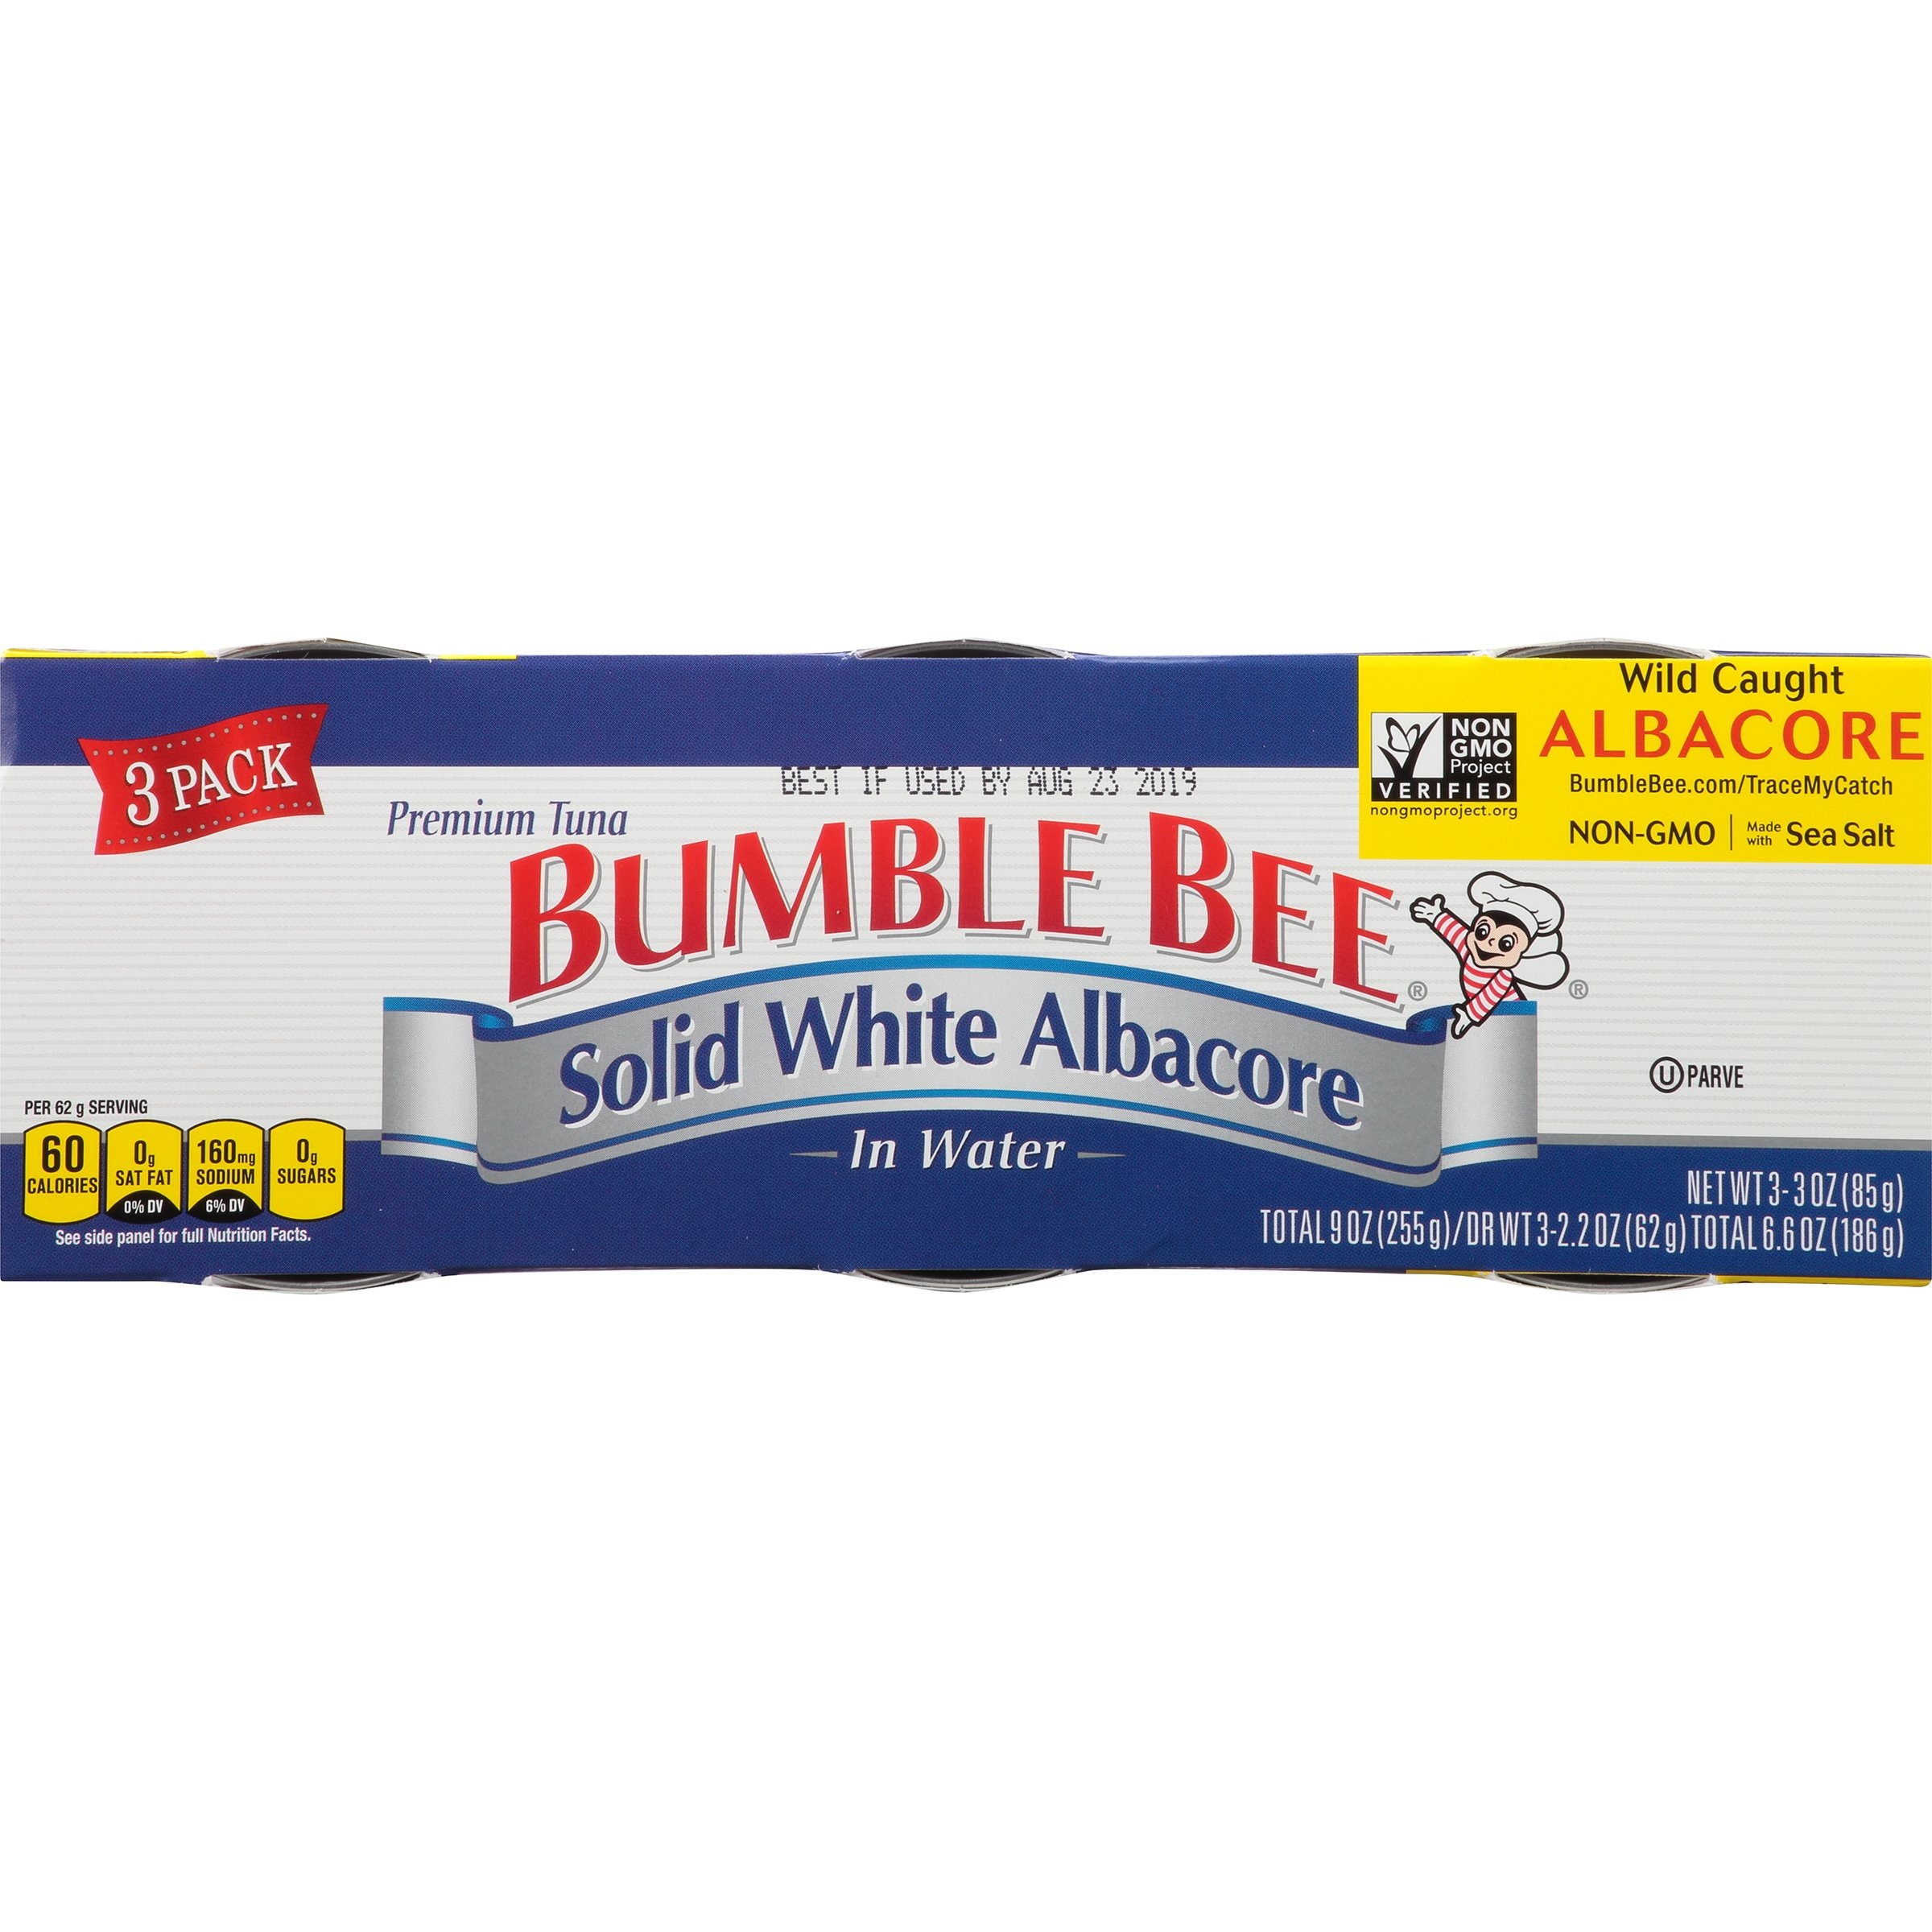
Item Name: Bumble Bee Solid White Tuna, 9 Oz
Bullet Point: Easy to use
Value: 9.0
Unit: Ounce

Price: 8.28